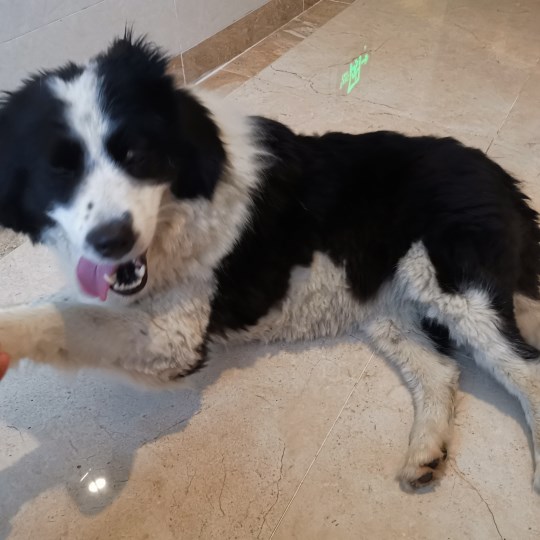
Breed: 2594-n000109-Border_collie